Which point is corresponding to the reference point?
Reference image:
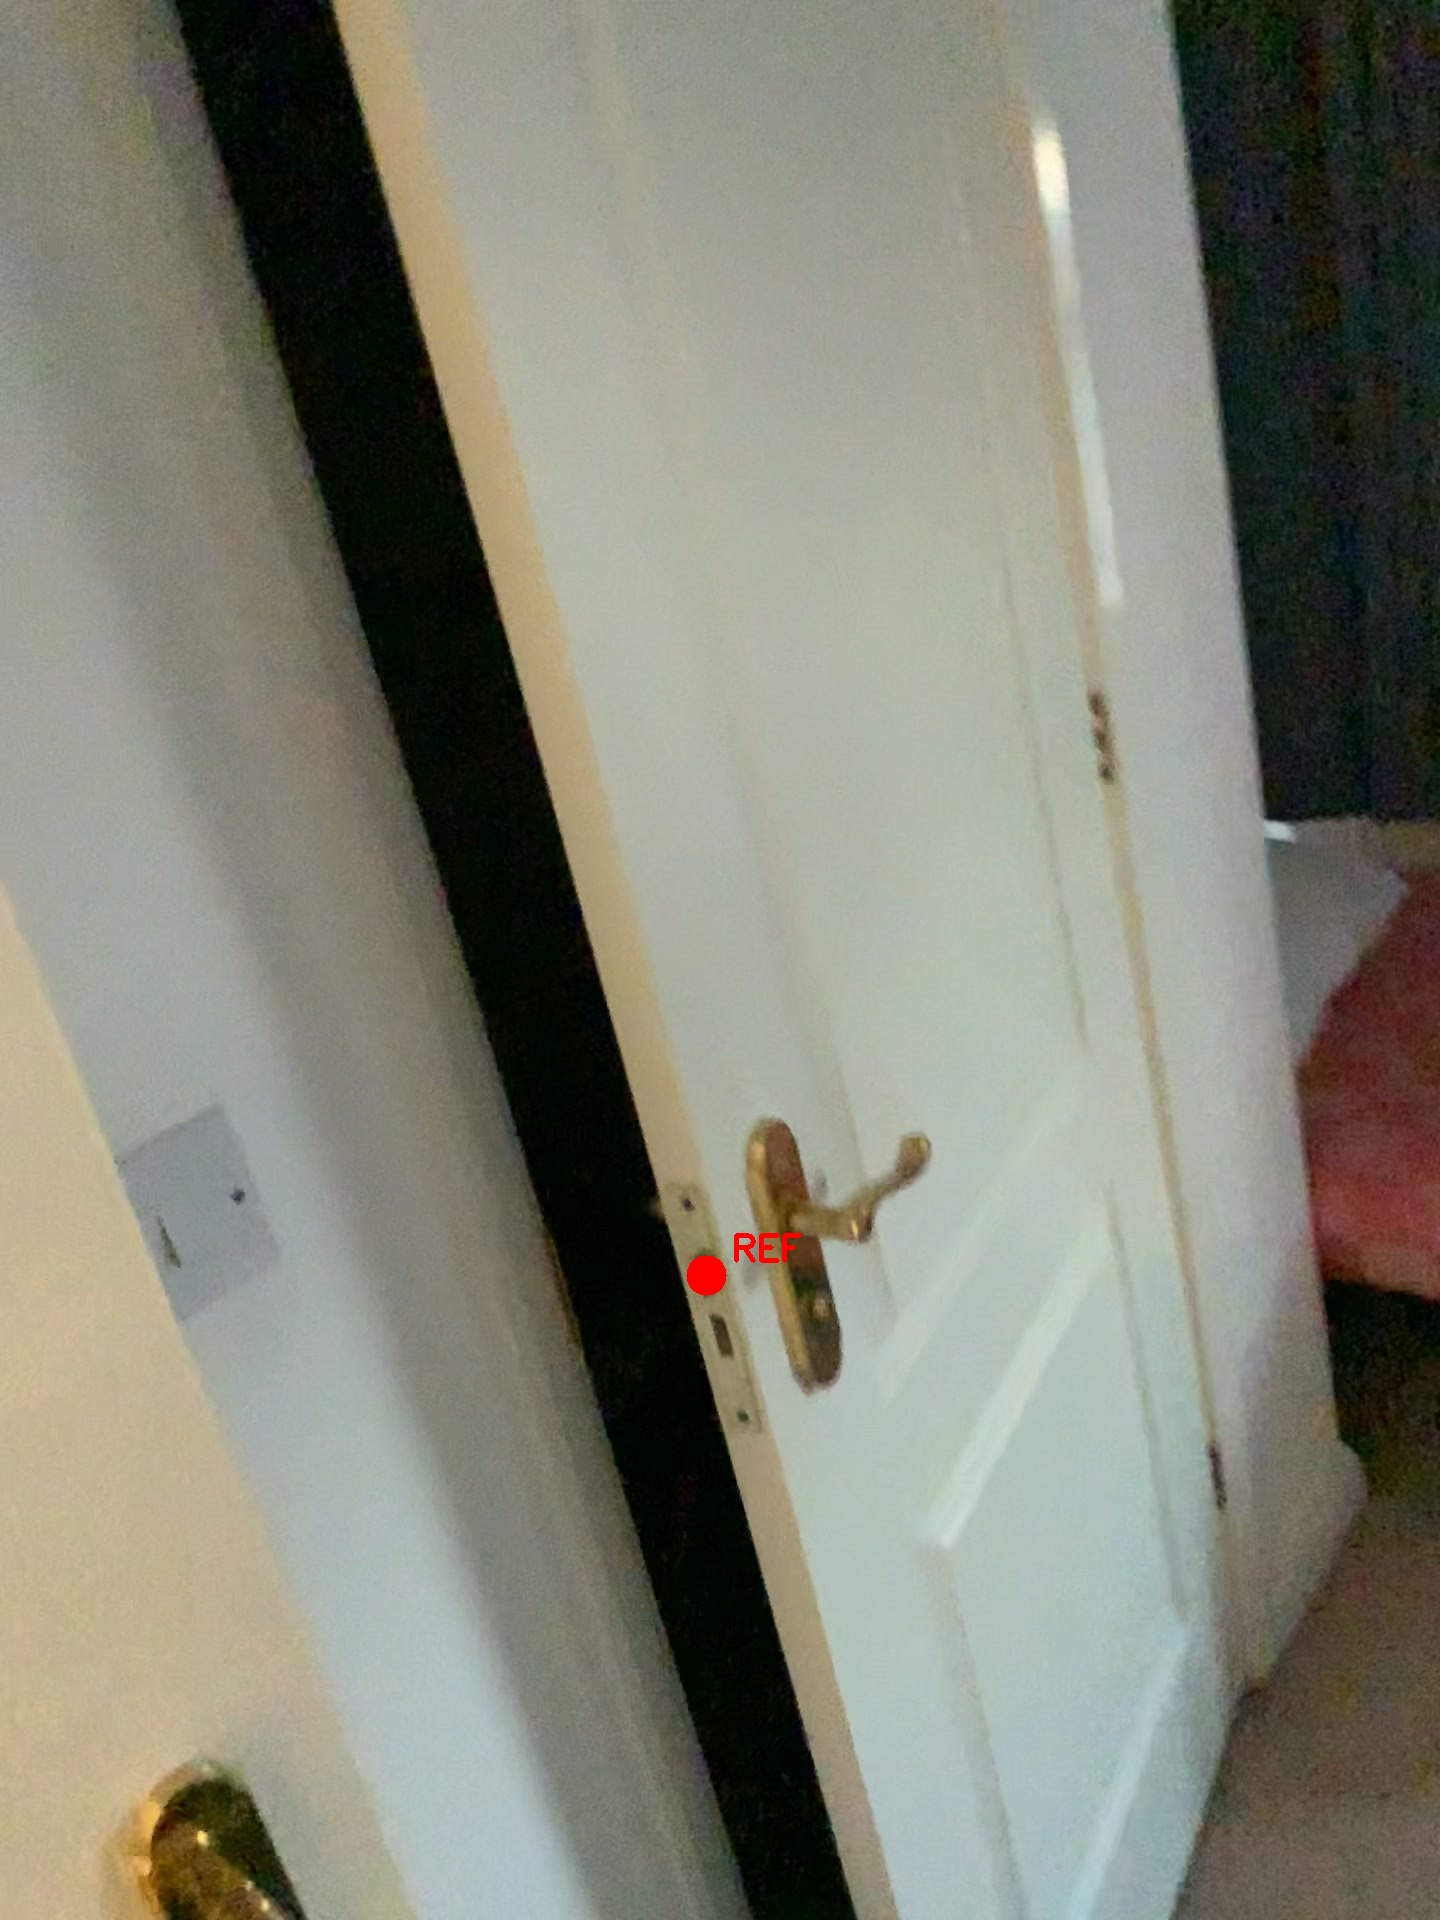
Option image:
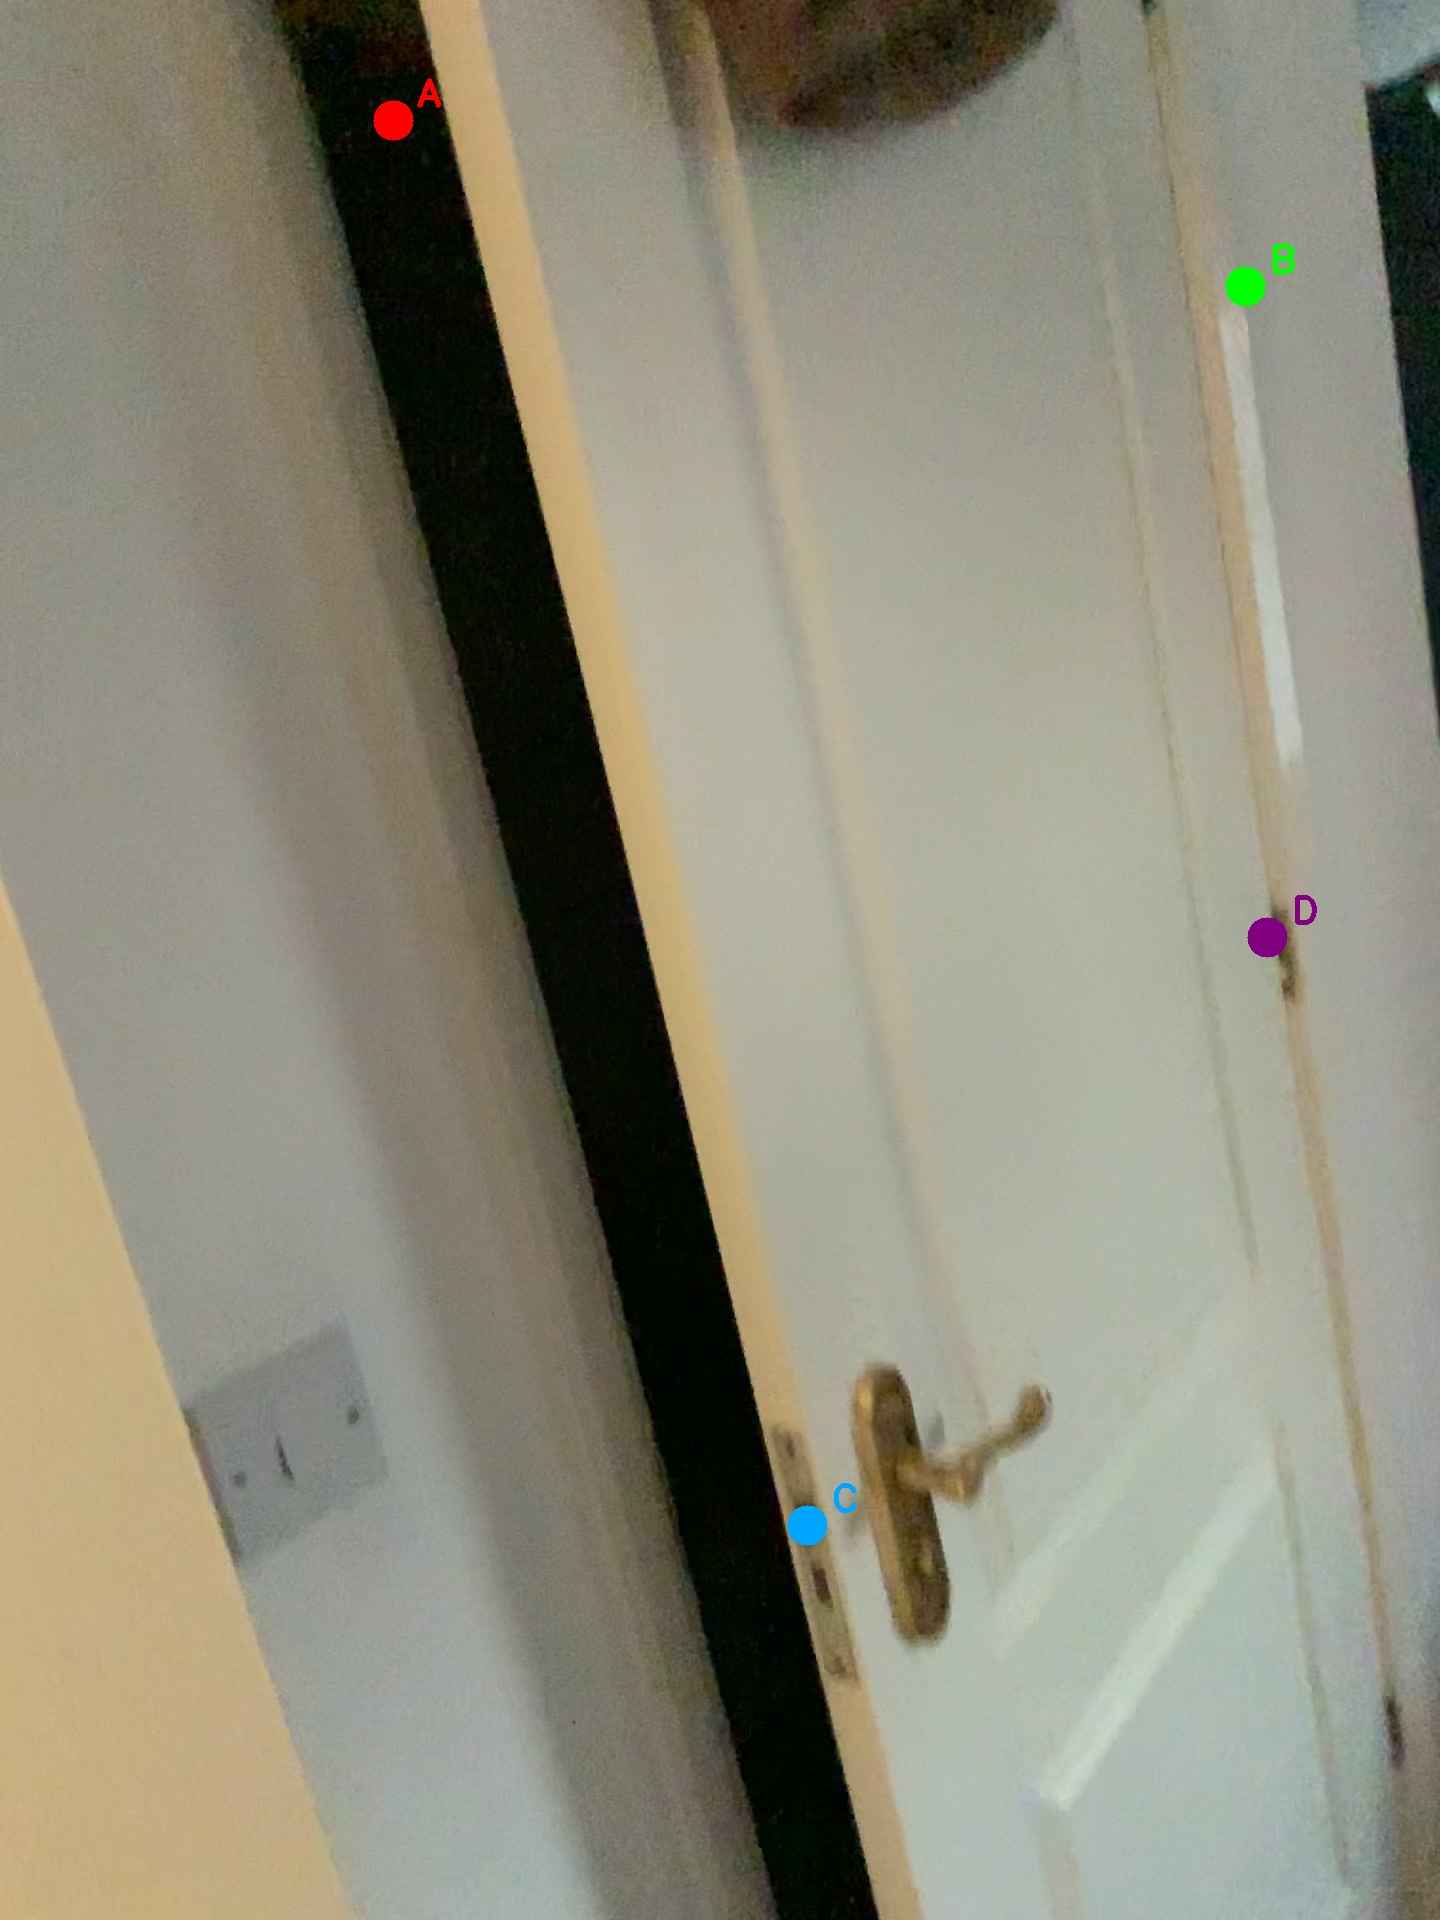
Choices:
Point A
Point B
Point C
Point D
Answer: (C)